Edward Rowland Sill

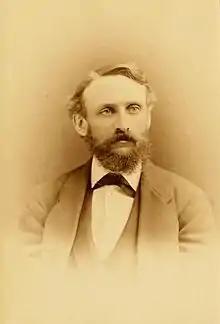

Edward Rowland Sill (April 29, 1841February 27, 1887) was an American poet and educator.